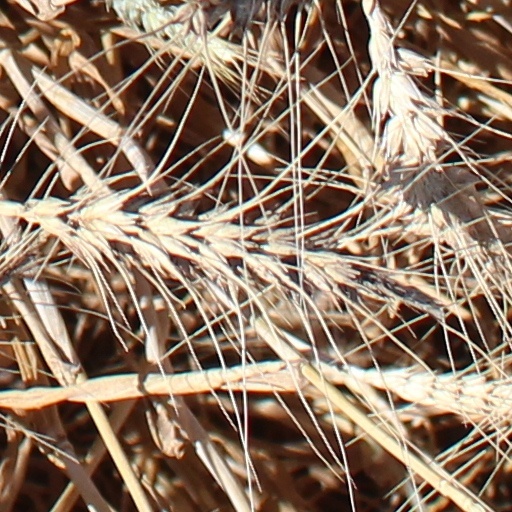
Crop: wheat